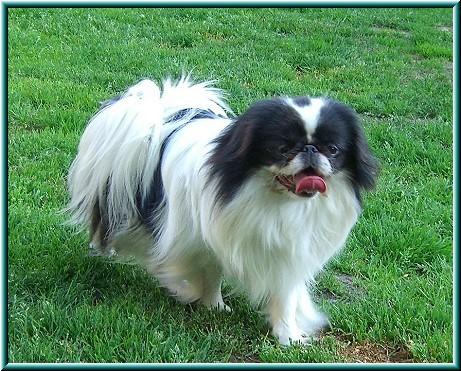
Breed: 249-n000106-Japanese_spaniel